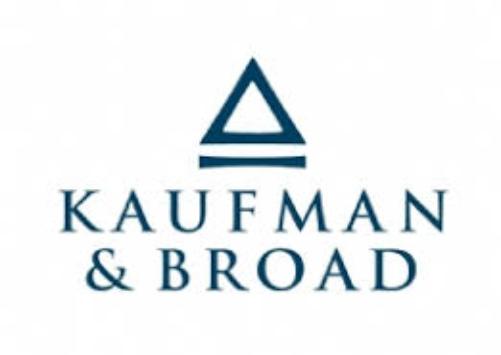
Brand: Kauffman
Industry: Others